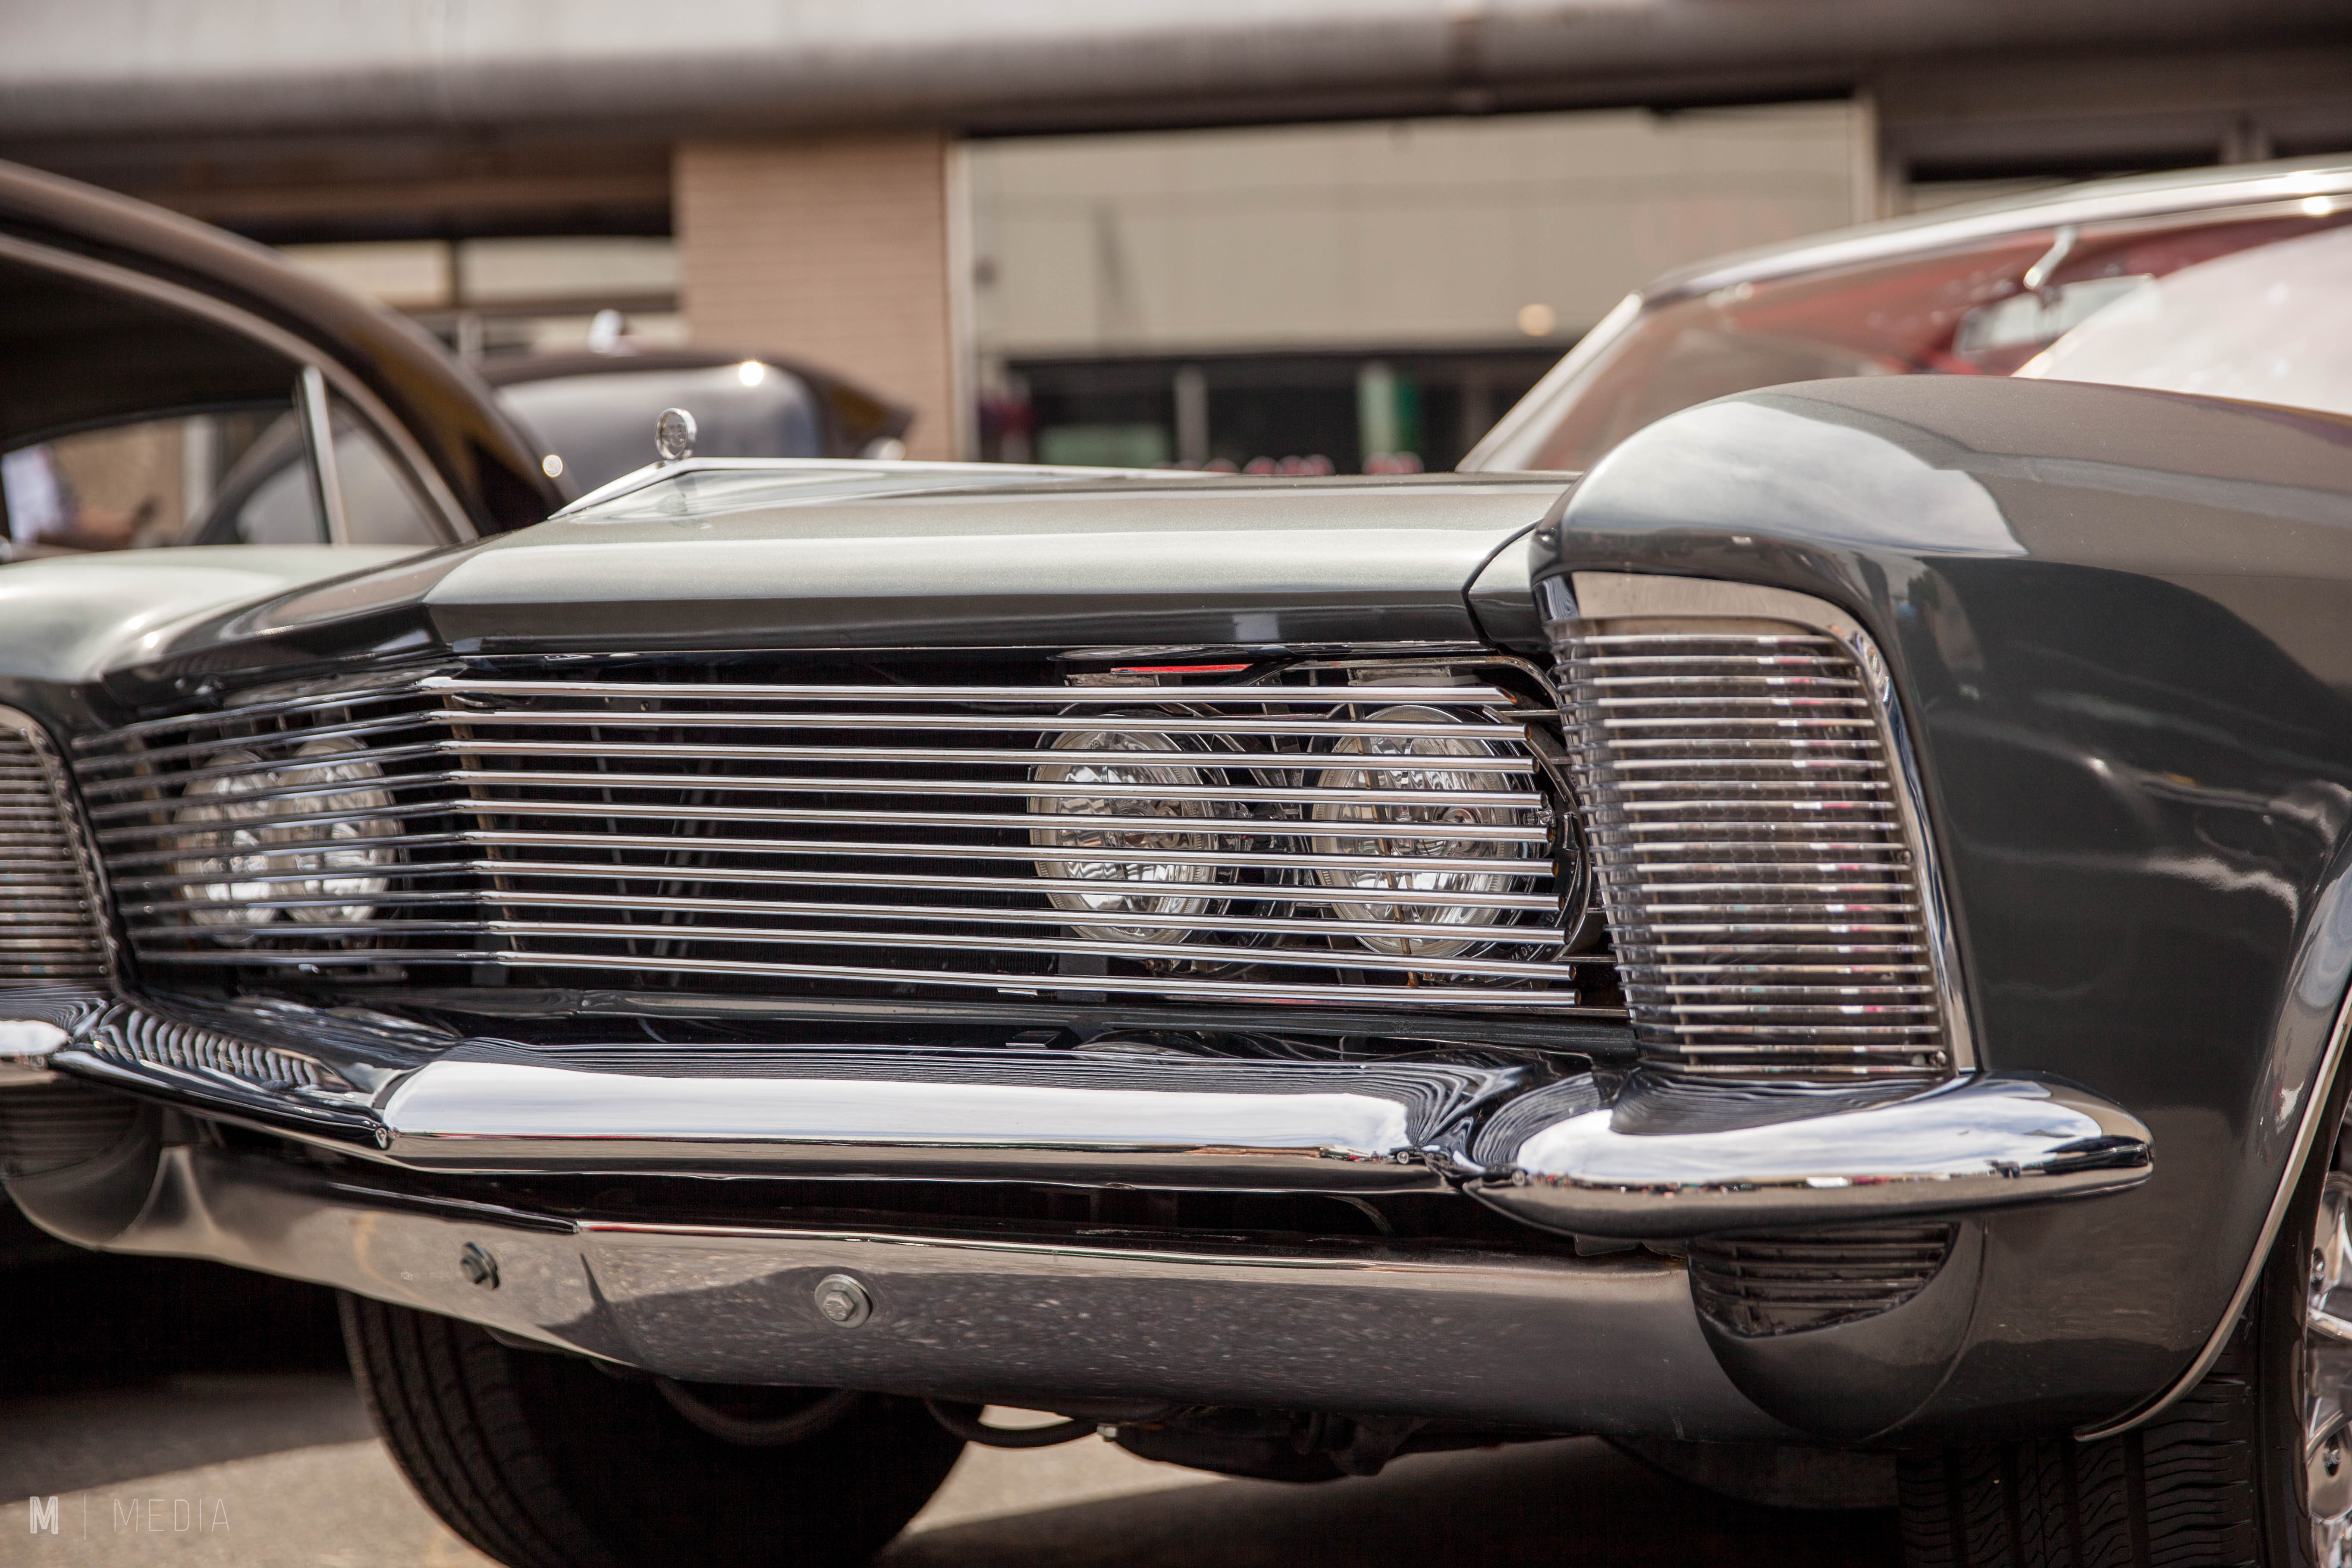
land vehicle, vehicle, car, motor vehicle, grille, classic car, automotive exterior, automotive design, full size car, bumper, classic, hardtop, auto part, automotive wheel system, automotive lighting, sedan, headlamp, hood, coupe, vintage car, antique car, custom car